Pho

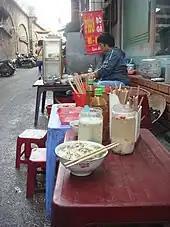
Chicken phở at a typical street stall in Hanoi. The lack of side garnishes is typical of northern Vietnamese-style cooking.

Different regions have different ways of eating pho that suit their taste and practice. The Northern pho is typically served with scallions, onions, and cilantro (coriander leaves). The Southern variant also adds Thai basil and bean sprouts. Thai chili peppers, lime wedges, fish sauce, chili oil, hot chili sauce (such as Sriracha sauce), pickled garlic (Northern style), or hoisin sauce (Southern style) may be added to taste as accompaniments. The Central pho is more special. On the table, they prepare pickled papaya, and sate sauce.